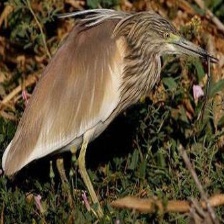
Species: SQUACCO HERON
Scientific name: ARDEOLA RALLOIDES
ImageNet parent category: little_blue_heron